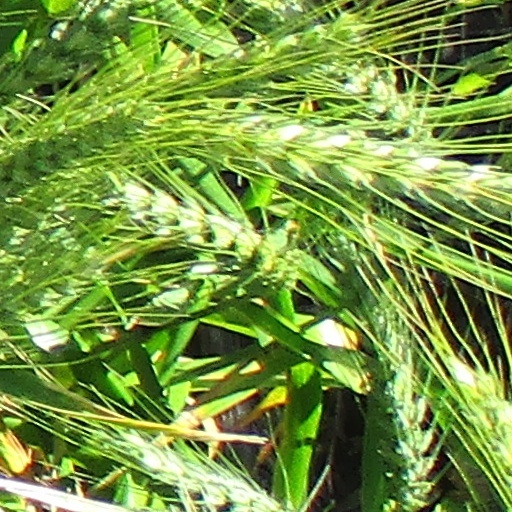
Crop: wheat